Bonev Peak

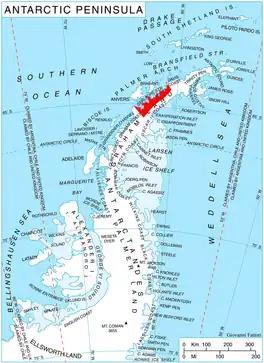
Location of Danco Coast on Antarctic Peninsula.

Bonev Peak is the mostly ice-covered peak of elevation 906 m on Eurydice Peninsula, Danco Coast in Graham Land. It has steep and partly ice-free east and northwest slopes, and surmounts Charlotte Bay to the southwest and west, its easterly part Recess Cove to the north, and Nobile Glacier to the northeast.